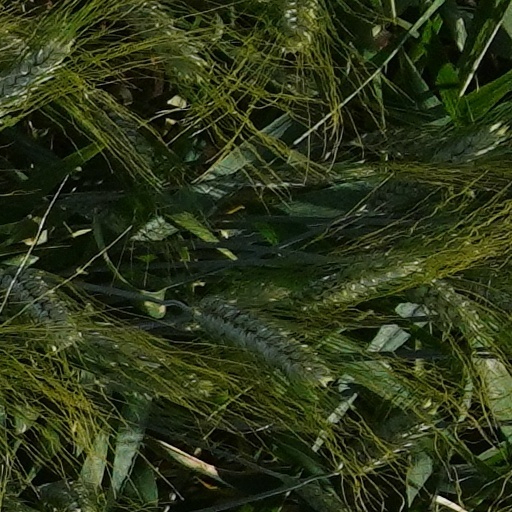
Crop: wheat